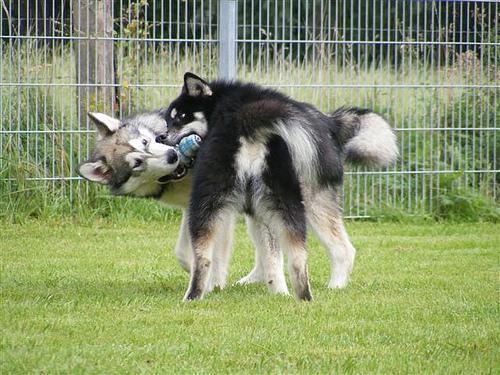
malamute